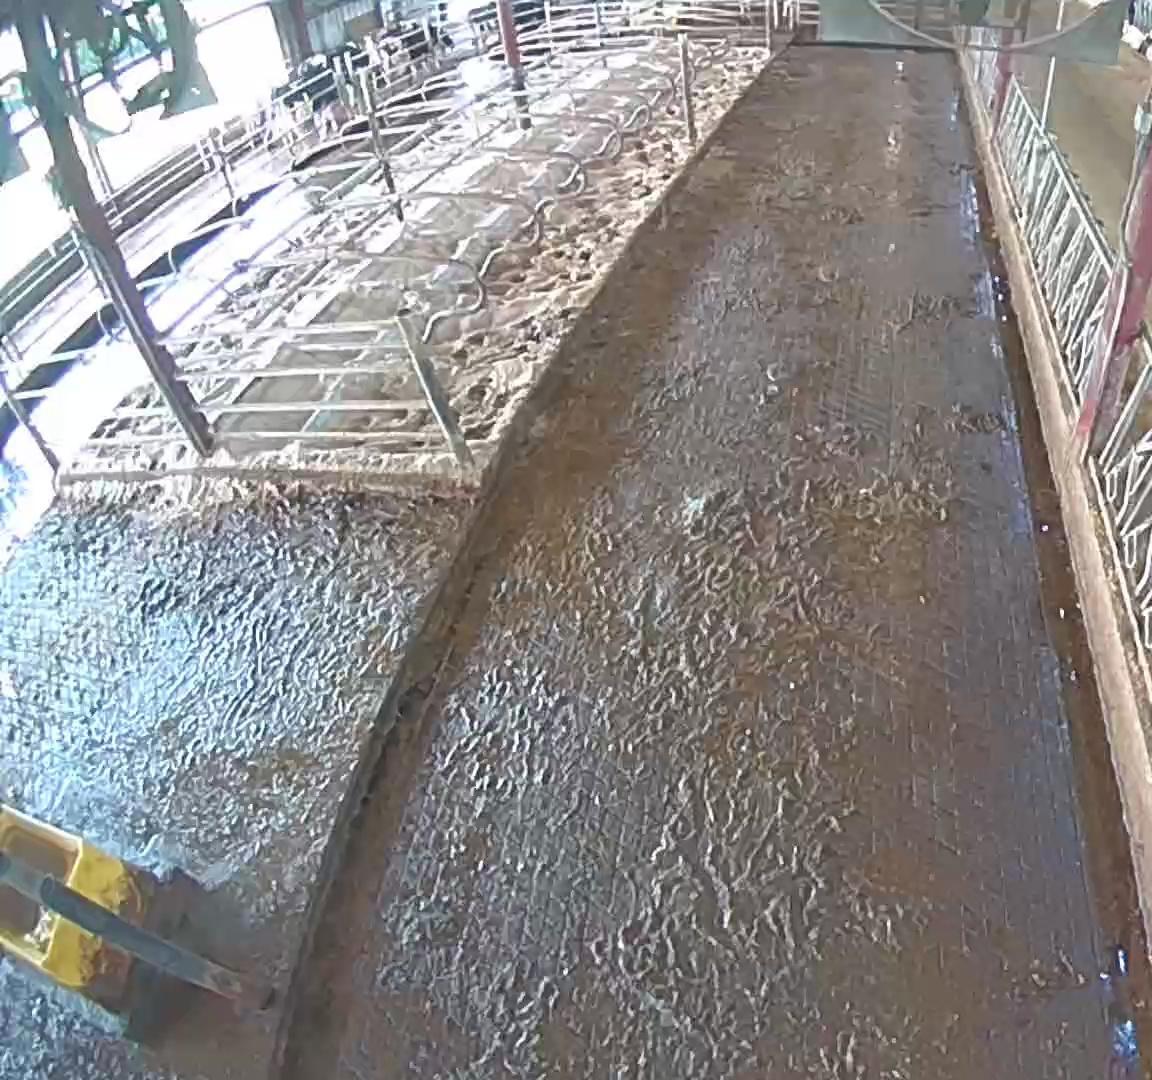
Number of cows: 0